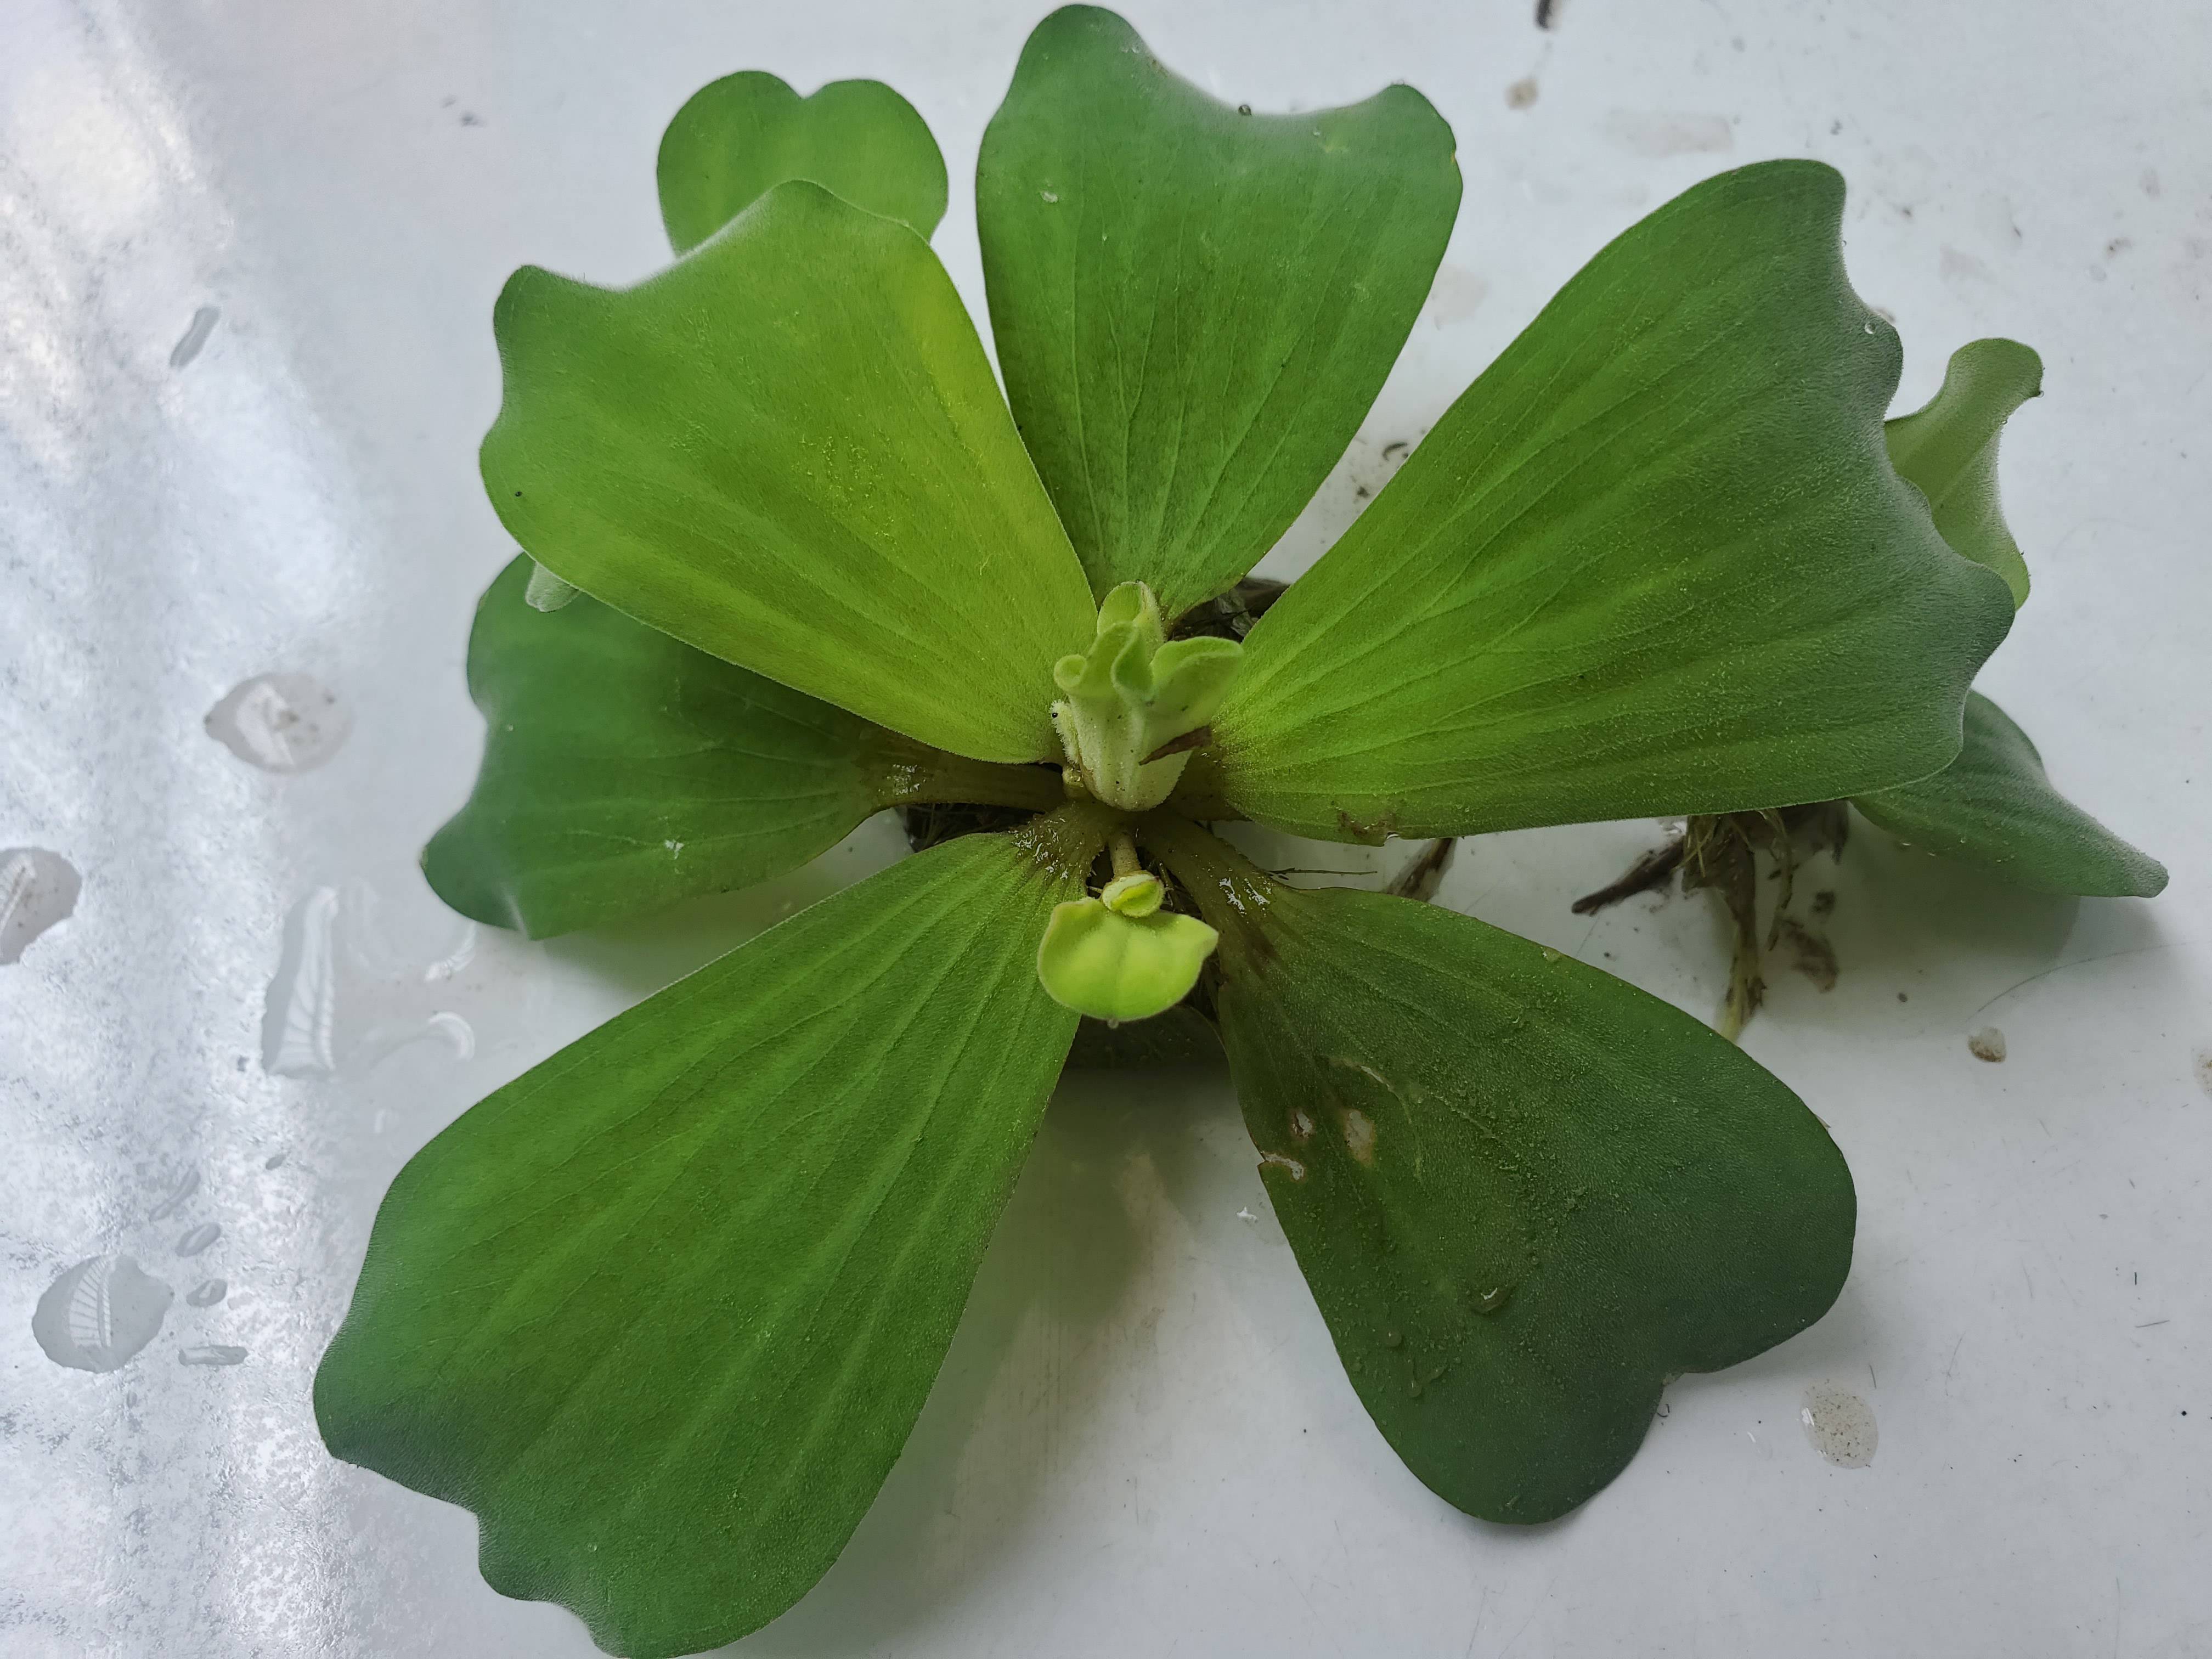
Species: Water Lettuce (Pistia stratiotes)